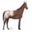
Label: horse